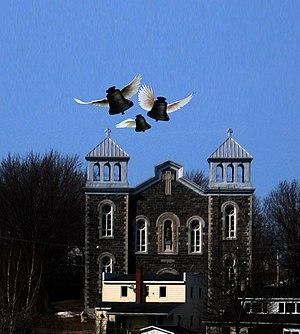
Église de Sainte-Geneviève-de-Batiscan. Au Jeudi saint, la légende veut que les cloches des églises partent pour Rome. À partir d'une photo déjà disponible sur Commons (), prise en 2010 par Harfand, j'ai ajouté les cloches (à partir de la photo d'une des cloches de cette église) et les ailes, et j'ai assombri la photos pour donner l'ambiance d'une soirée.
Sainte-Geneviève-de-Batiscan est une municipalité du Québec située dans la municipalité régionale de comté des Chenaux, dans la région administrative de la Mauricie. Traversée par la rivière Batiscan, Sainte-Geneviève-de-Batiscan fait aussi partie de la Batiscanie. Quant au gentilé, les habitants de Sainte-Geneviève-de-Batiscan sont des Genevièvois, Genevièvoises.